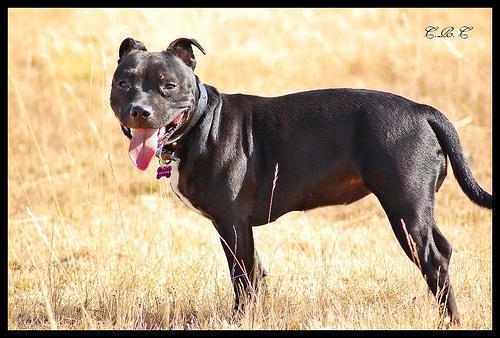
staffordshire bull terrier